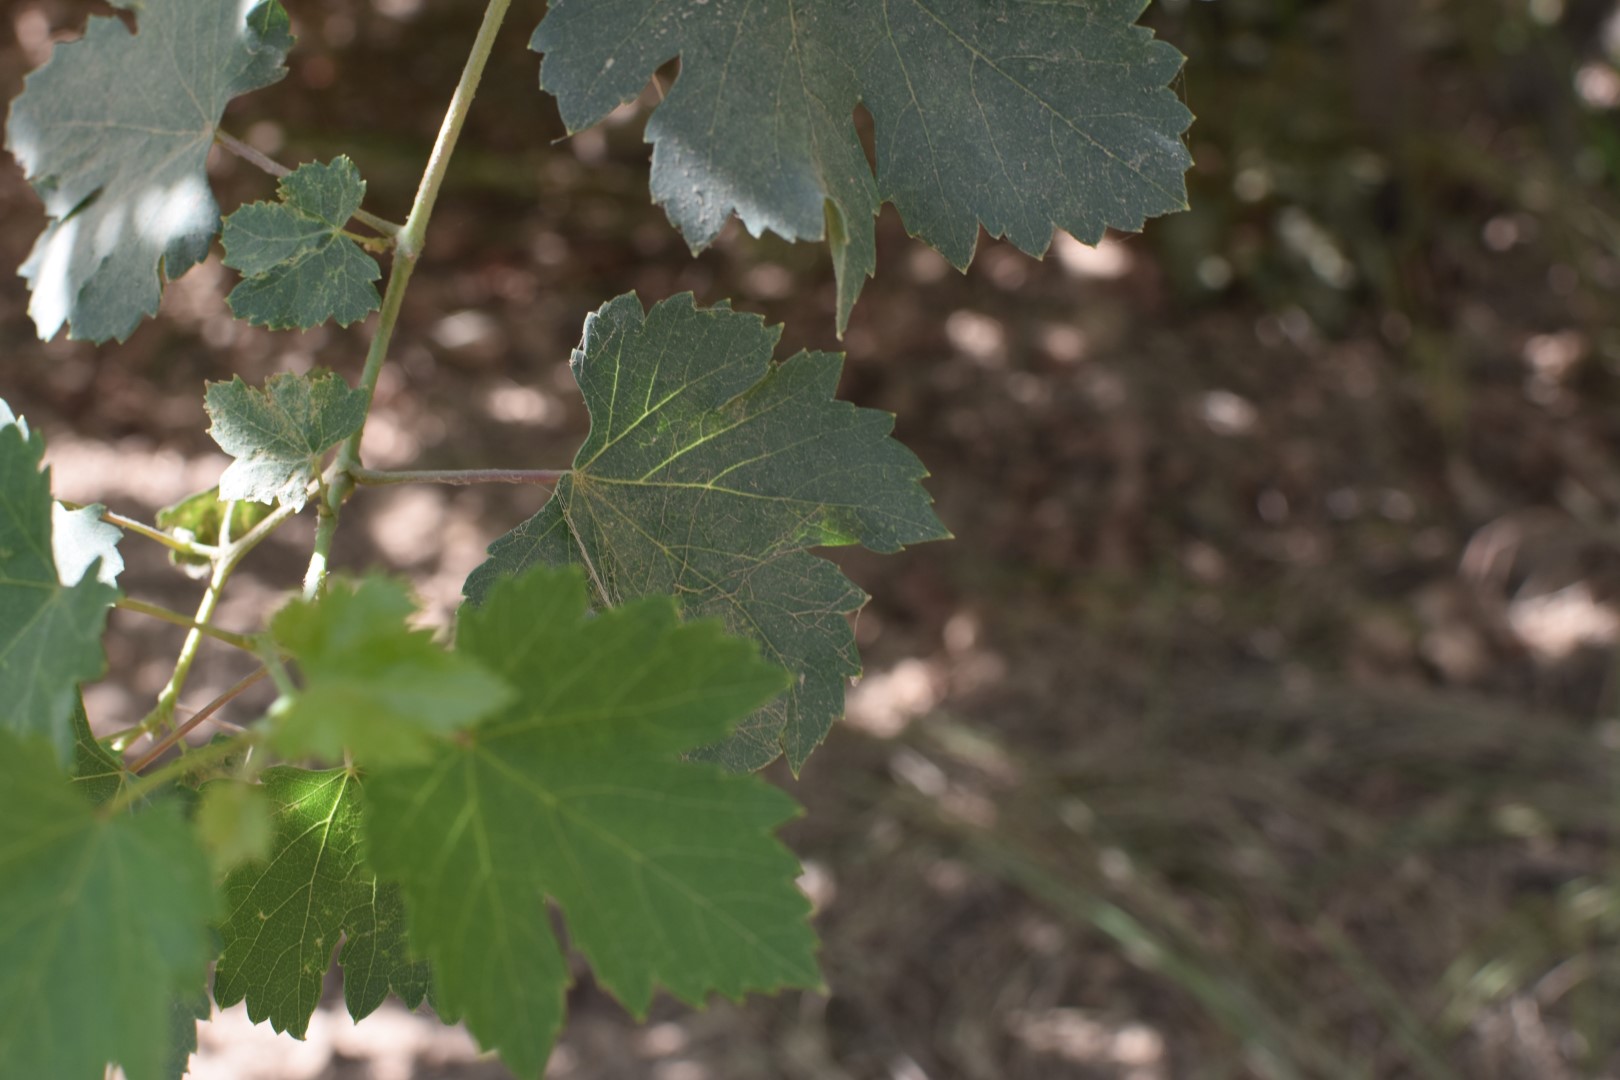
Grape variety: Halawani